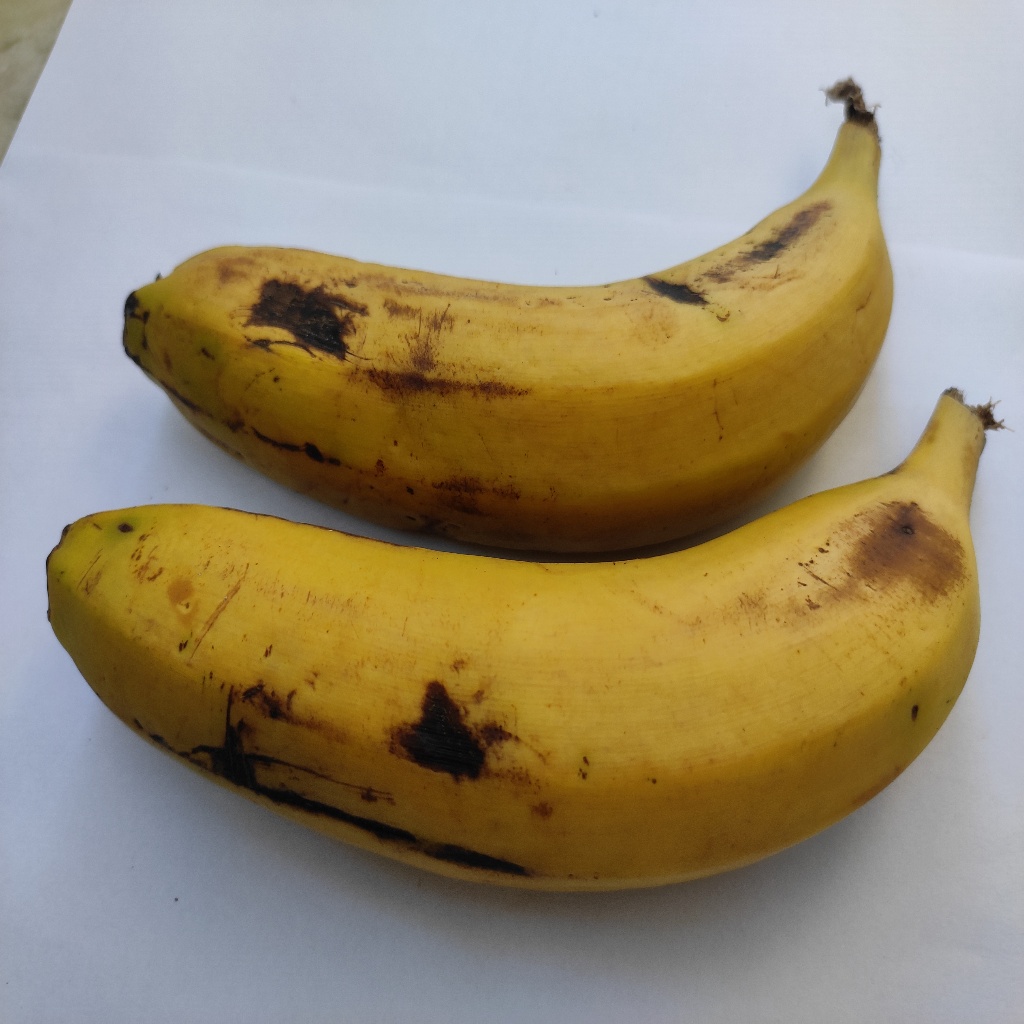
Crop: banana
Quality class: Class_B